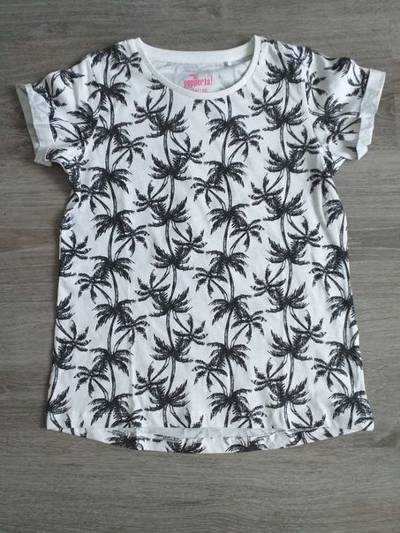
Waste category: clothes